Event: Nepal Earthquake
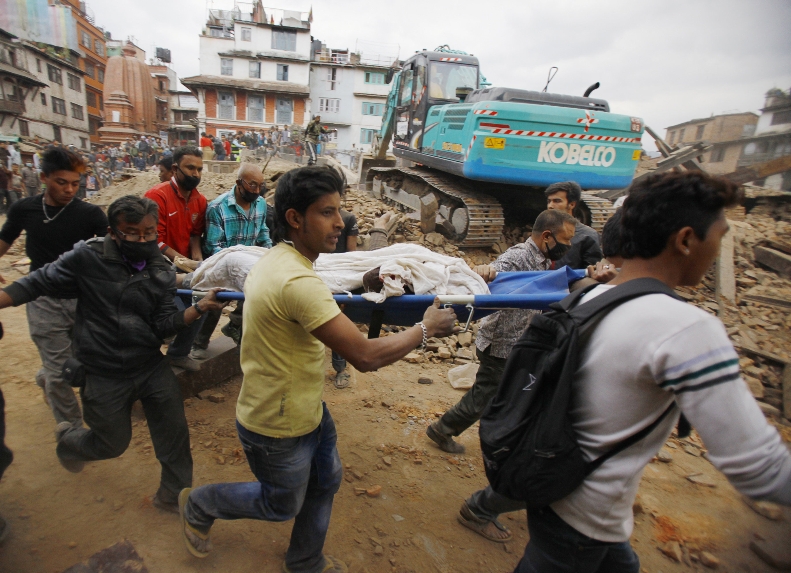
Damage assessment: damage